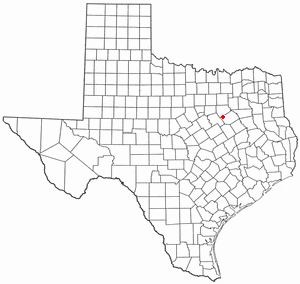
La ville de Frost est située dans le comté de Navarro, dans l’État du Texas, aux États-Unis. Sa population s’élevait à 643 habitants lors du recensement de 2010, estimée à 648 habitants en 2016.